Efraín Juárez

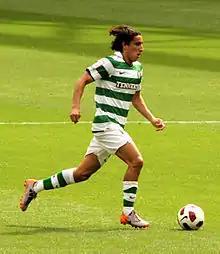
Juárez with Celtic in 2010

Efraín Juárez Valdez (born 22 February 1988) is a Mexican football manager and former player. He is the current head coach of UNAM.